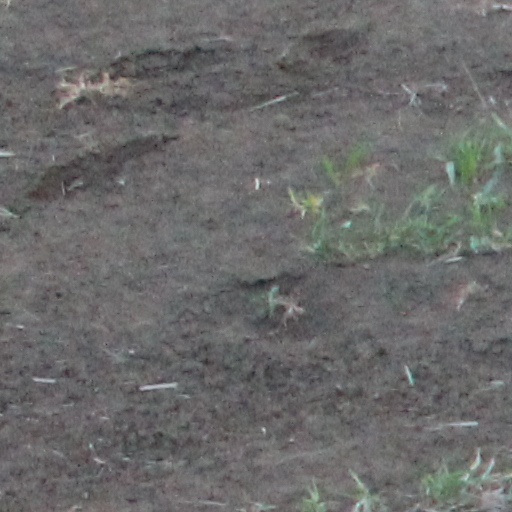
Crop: wheat